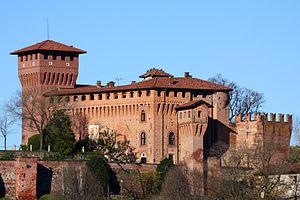
Le château de Barengo, est un château italien situé sur les hauteurs de la ville, sur une position surélevée avec vue sur les plaines environnantes, le long de la route qui reliait à l'origine de la via Francigena avec les gués sur la rivière Sesia.